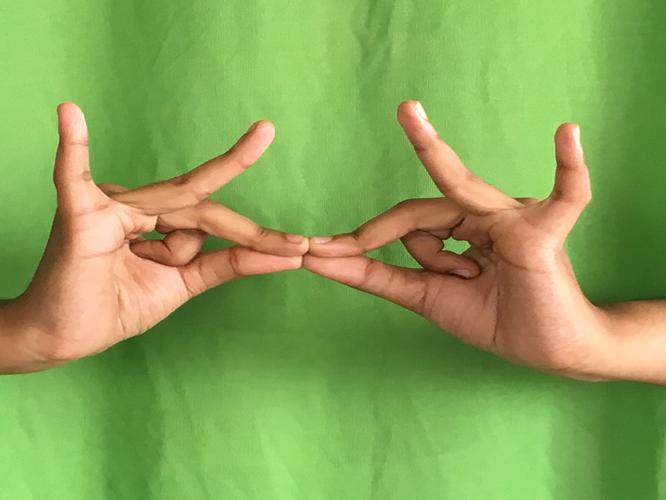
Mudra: Sakata
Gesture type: double_hand